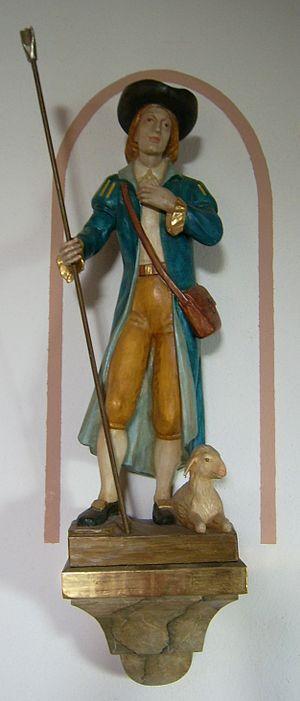
Wendelin est un saint de l'Église catholique romaine. Saint populaire et mystérieux vénéré le 20 octobre, les premières indications historiques le concernant remontent à l'an 1000 et sont vraisemblablement véhiculées par des pèlerins.